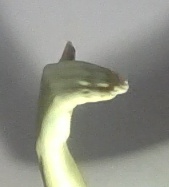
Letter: khaa